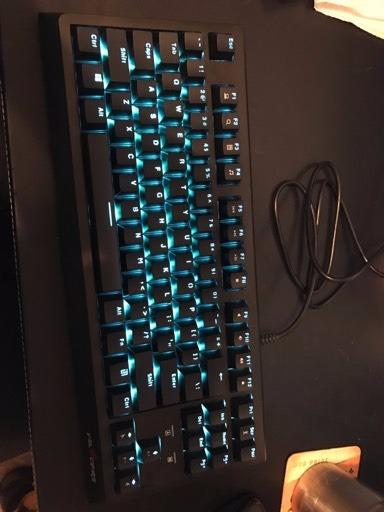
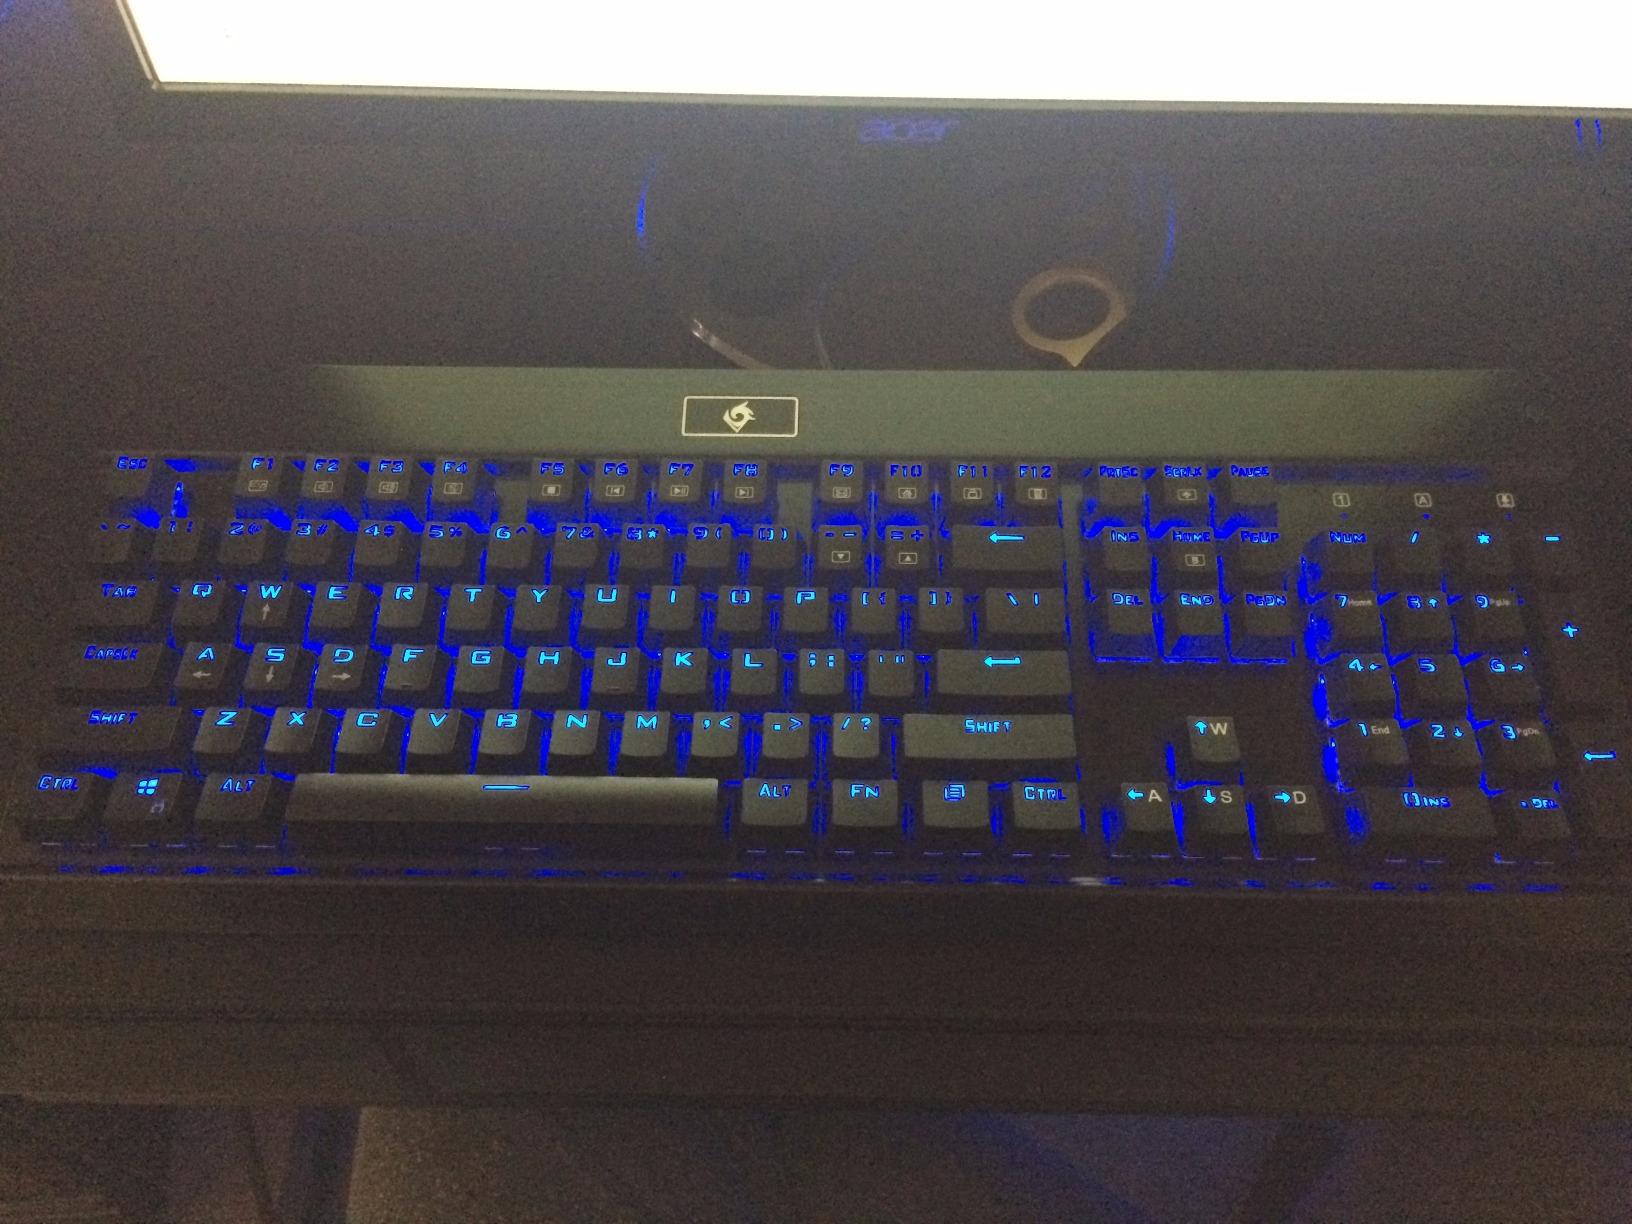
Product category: keyboard
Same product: no